2003 Insight Bowl

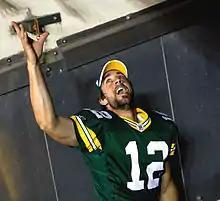
Aaron Rodgers, seen here wearing a Green Bay Packers jersey, was California's quarterback during the game.

Rodgers' favorite passing target was wide receiver Geoff McArthur, who was the Bears' leading receiver during the regular season, catching 85 passes for a school-record 1,504 receiving yards and 10 touchdowns. In one of the Bears' final practices before the Insight Bowl, however, McArthur fractured his right forearm and was unable to play. McArthur recorded the third-highest receiving total for a Pac-10 player and had the second-highest average receiving yards per game in the country during the regular season. He set California single-game records for receiving yards and receptions. Junior receiver Chase Lyman was picked to start the Insight Bowl in McArthur's place. Lyman caught just seven passes for 107 yards during the season.